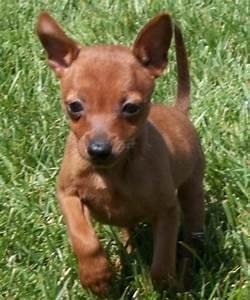
dog